Zurich Town Hall

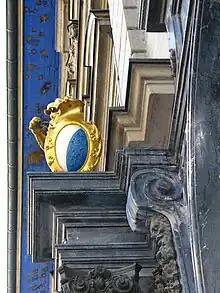
Portal and ceiling paintings with details of stucco and lion sculpture

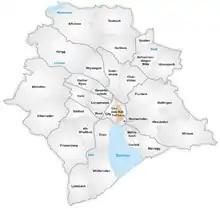
The Rathaus quarter within the Altstadt district.

The "Rathaus" in Zurich, Switzerland is Zurich's Town Hall. The Rathaus was built from 1694–1698. It served as the seat of government and administration of the Republic of Zurich until 1798. The canton of Zurich owns it since 1803, and it houses both legislative chambers, the cantonal parliament as well as the City Parliament. It must be distinguished from the "Stadthaus" (City Hall), which is the seat of the city's executive government, the City Council and its administration.